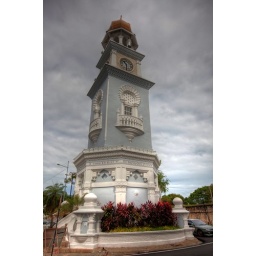
A clock tower adorns this Georgetown roundabout in Penang. 3 exposures, tonemapped in Photomatix